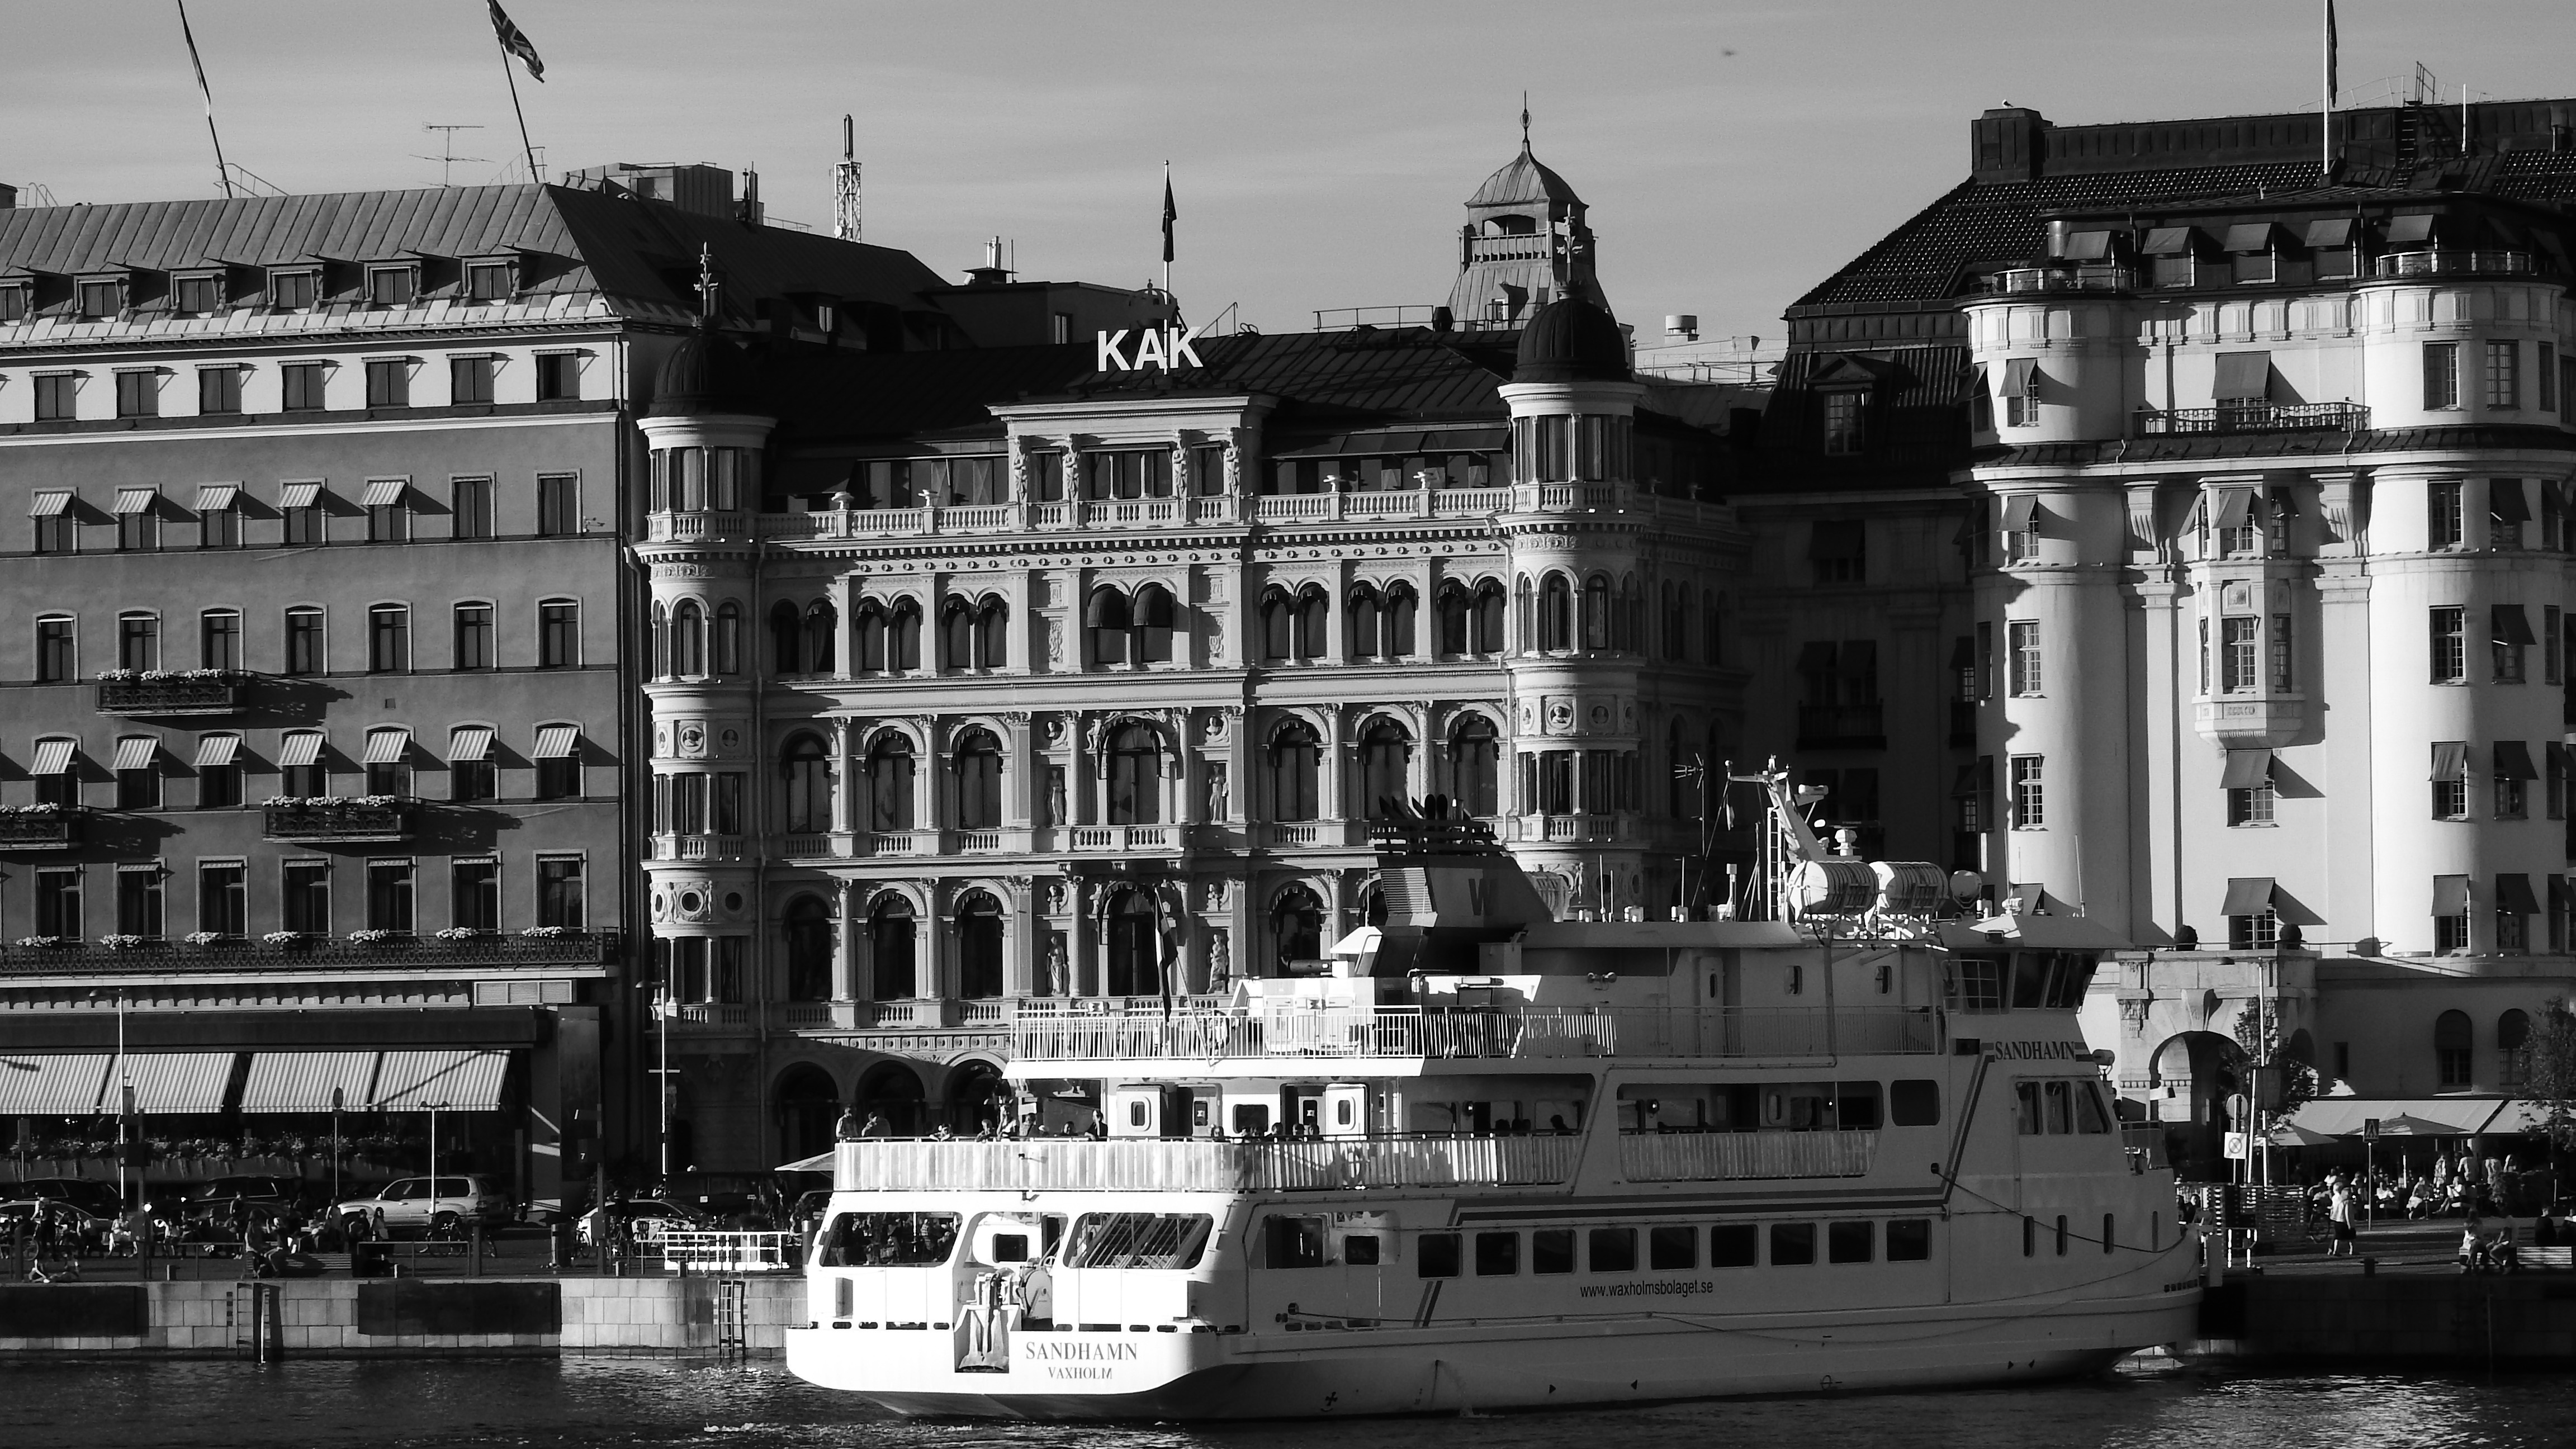
black and white, boat, cityscape, vehicle, monochrome, waterway, old town, sweden, center, historical, stockholm, watercraft, historical center, monochrome photography, gamla stan